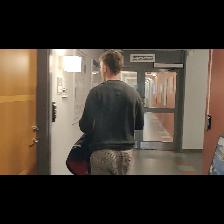
Label: Human